Alejandro Pidal y Mon

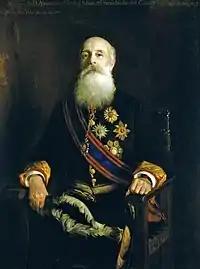
Pidal in 1912, painted by Luis Menéndez Pidal

Alejandro Pidal y Mon (Madrid, 26 August 1846 – Madrid, 19 October 1913) was a Spanish statesman and President of the Congress of Deputies of Spain during 5 non-consecutive years.